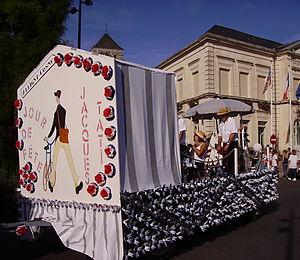
Char (confectionné en produits recyclés) réalisé par la commune d'Alligny-Cosne sur le film Jour de fête de Jacques Tati (1949). Char situé au carrefour giratoire près du cinéma de Cosne-Cours-sur-Loire.
Jour de fête est un film français réalisé par Jacques Tati, sorti en 1949.